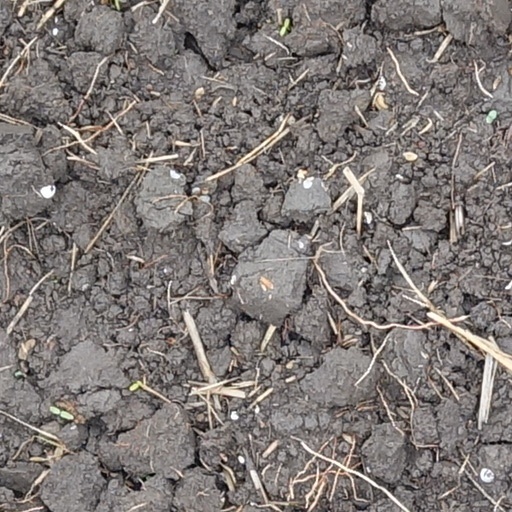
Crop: wheat